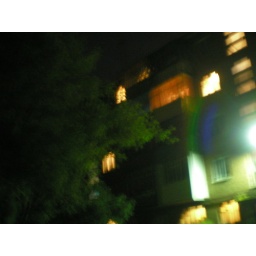
lighted up windows of the ordinary house in Poltava